The Astyanax

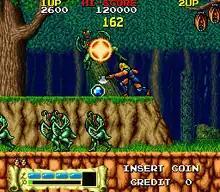
Screenshot of the arcade version

The arcade version of "Astyanax" is set in a fantasy world populated by mythical creatures from Greek and Arab mythology. The game consists of six stages: a forest, a cave, a lake, a lift, a castle and the final battle. Up to two players can play simultaneously with continues allowed at any moment. The first player controls Roche (a blond-haired warrior in blue armor), while the second player controls an unnamed palette swap of Roche in red armor with black hair. The controls consist of an eight-way joystick and three buttons for attacking, jumping or using a thunder attack that covers the whole screen. The player has four health points per life.